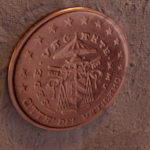
Coin value: 1cent
Country: va
Edition: SedeVacan